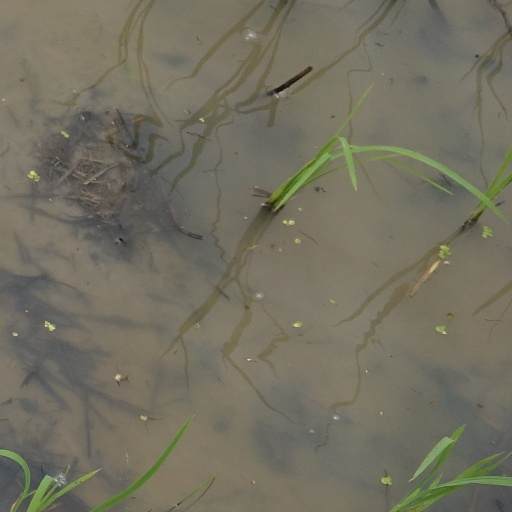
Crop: rice